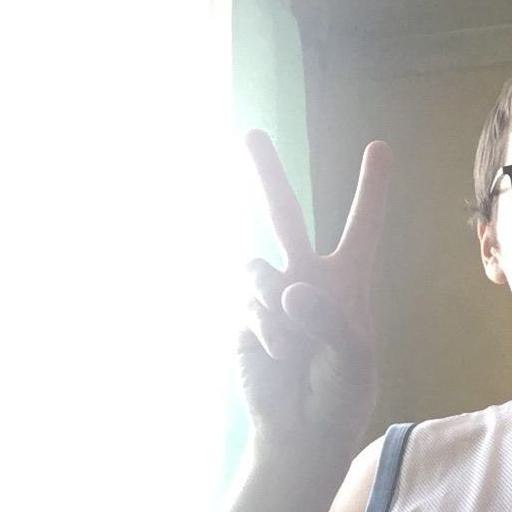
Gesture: peace